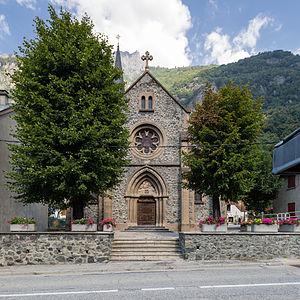
Livet-et-Gavet est une commune française située dans le département de l'Isère en région Auvergne-Rhône-Alpes à 30 minutes au sud de Grenoble.
Le label Patrimoine en Isère est un label français créé par le Conseil départemental de l'Isère en 2007, pour « reconnaître les édifices dont la valeur patrimoniale présente un intérêt départemental », non protégés au titre de la loi sur les Monuments Historiques. Par une convention, la collectivité départementale s'engage à conseiller et aider financièrement le propriétaire pour des travaux d'entretien et de restauration. Le propriétaire accepte en retour de lui soumettre ses projets de travaux et de valorisation, s'engageant en retour à ne pas dénaturer les édifices labellisés, à solliciter l’avis du Département pour tout projet de transformation ou de travaux, à solliciter la présence des équipes du Département lors de réunions de réflexion concernant des projets des travaux sur l'édifice, à autoriser l’usage public de photographies pour les documents d’information ou de communication émanant du Département, à informer le Département en cas de transfert de propriété et à autoriser une communication sur l'édifice labellisé, voire à favoriser si possible l'accès du public lors des Journées du Patrimoine.